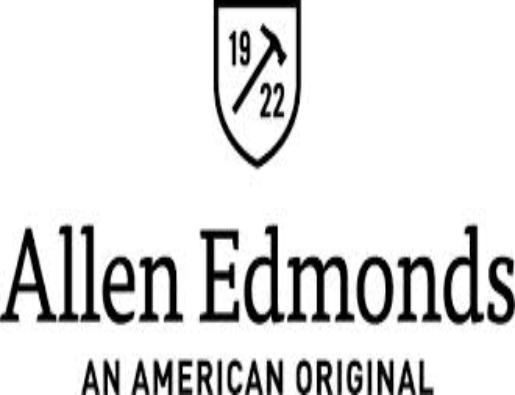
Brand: Allen Edmonds
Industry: Clothes